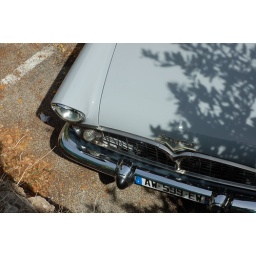
Simca spotted over a wall in Aups, Provence France